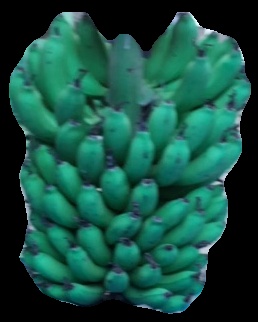
Variety: pachbale
Grade: grade2